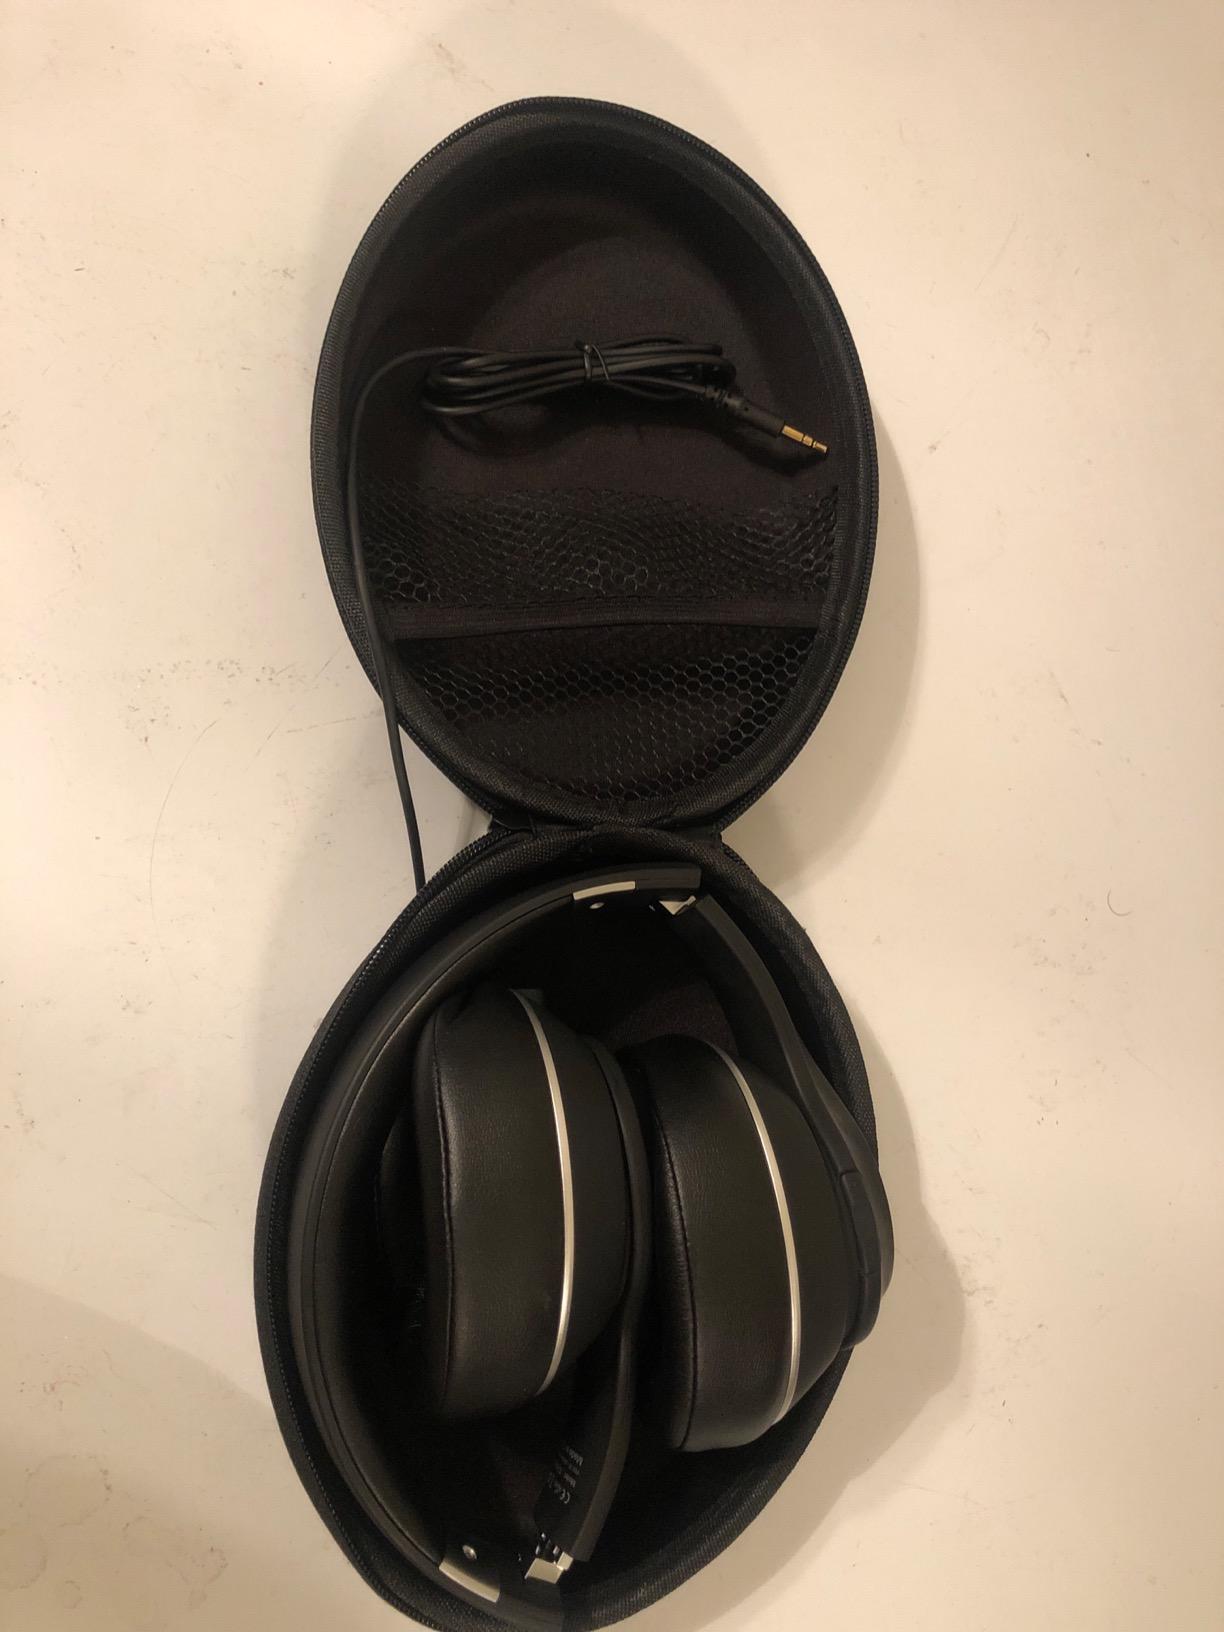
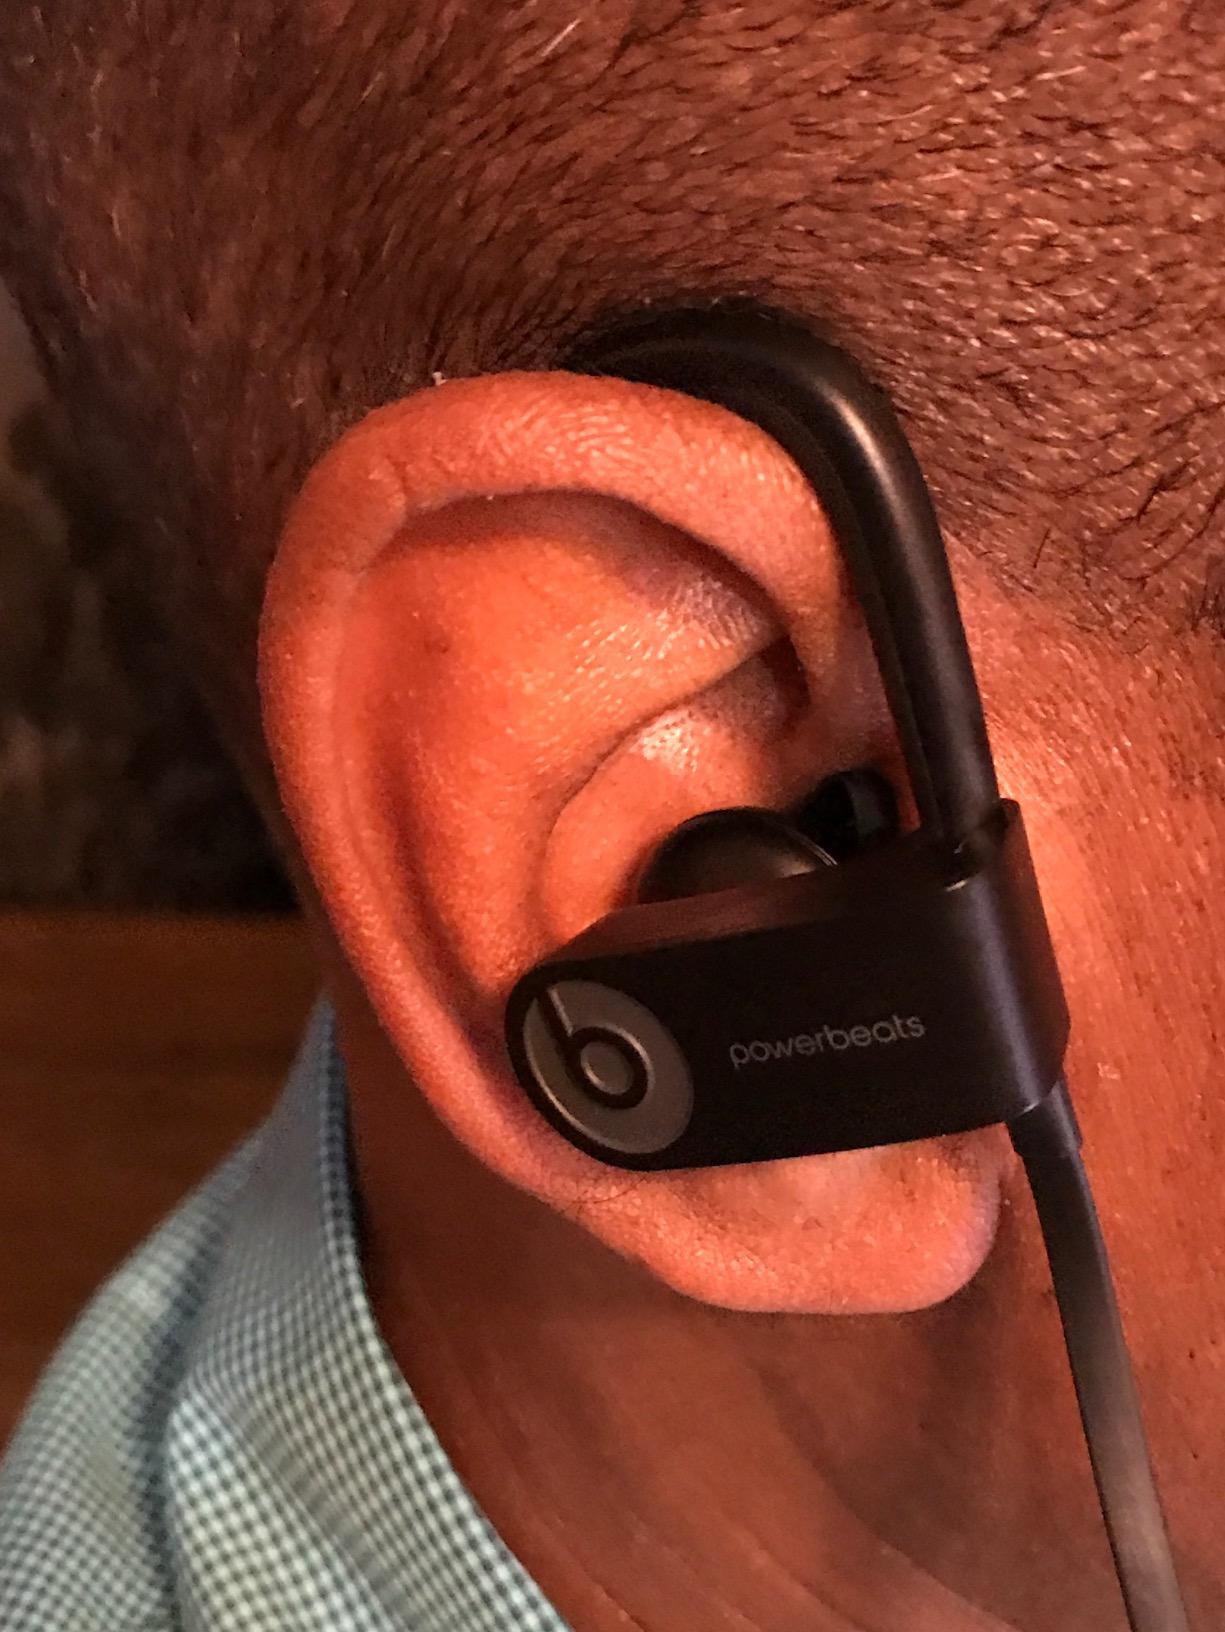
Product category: headphones
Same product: no